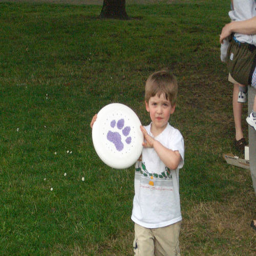
A young fan shows his support for the team
A boy in a yard holding up a frizbee.
A LITTLE BOY IS HOLIDNG A PAW FRISBEE
A boy holds a white frisbee with a purple paw print on it.
A boy holding a frisbee with a dog paw print on it.